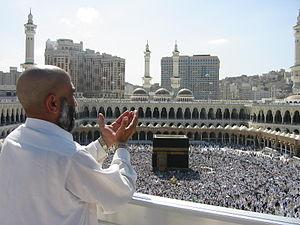
Pélerin en prière dans Masjid Al Haram, la mosquée interdite, à La Mecque (Arabie Saoudite). Čeština: Poutník ve Velké mešitě v Mekce v Saúdské Arábii